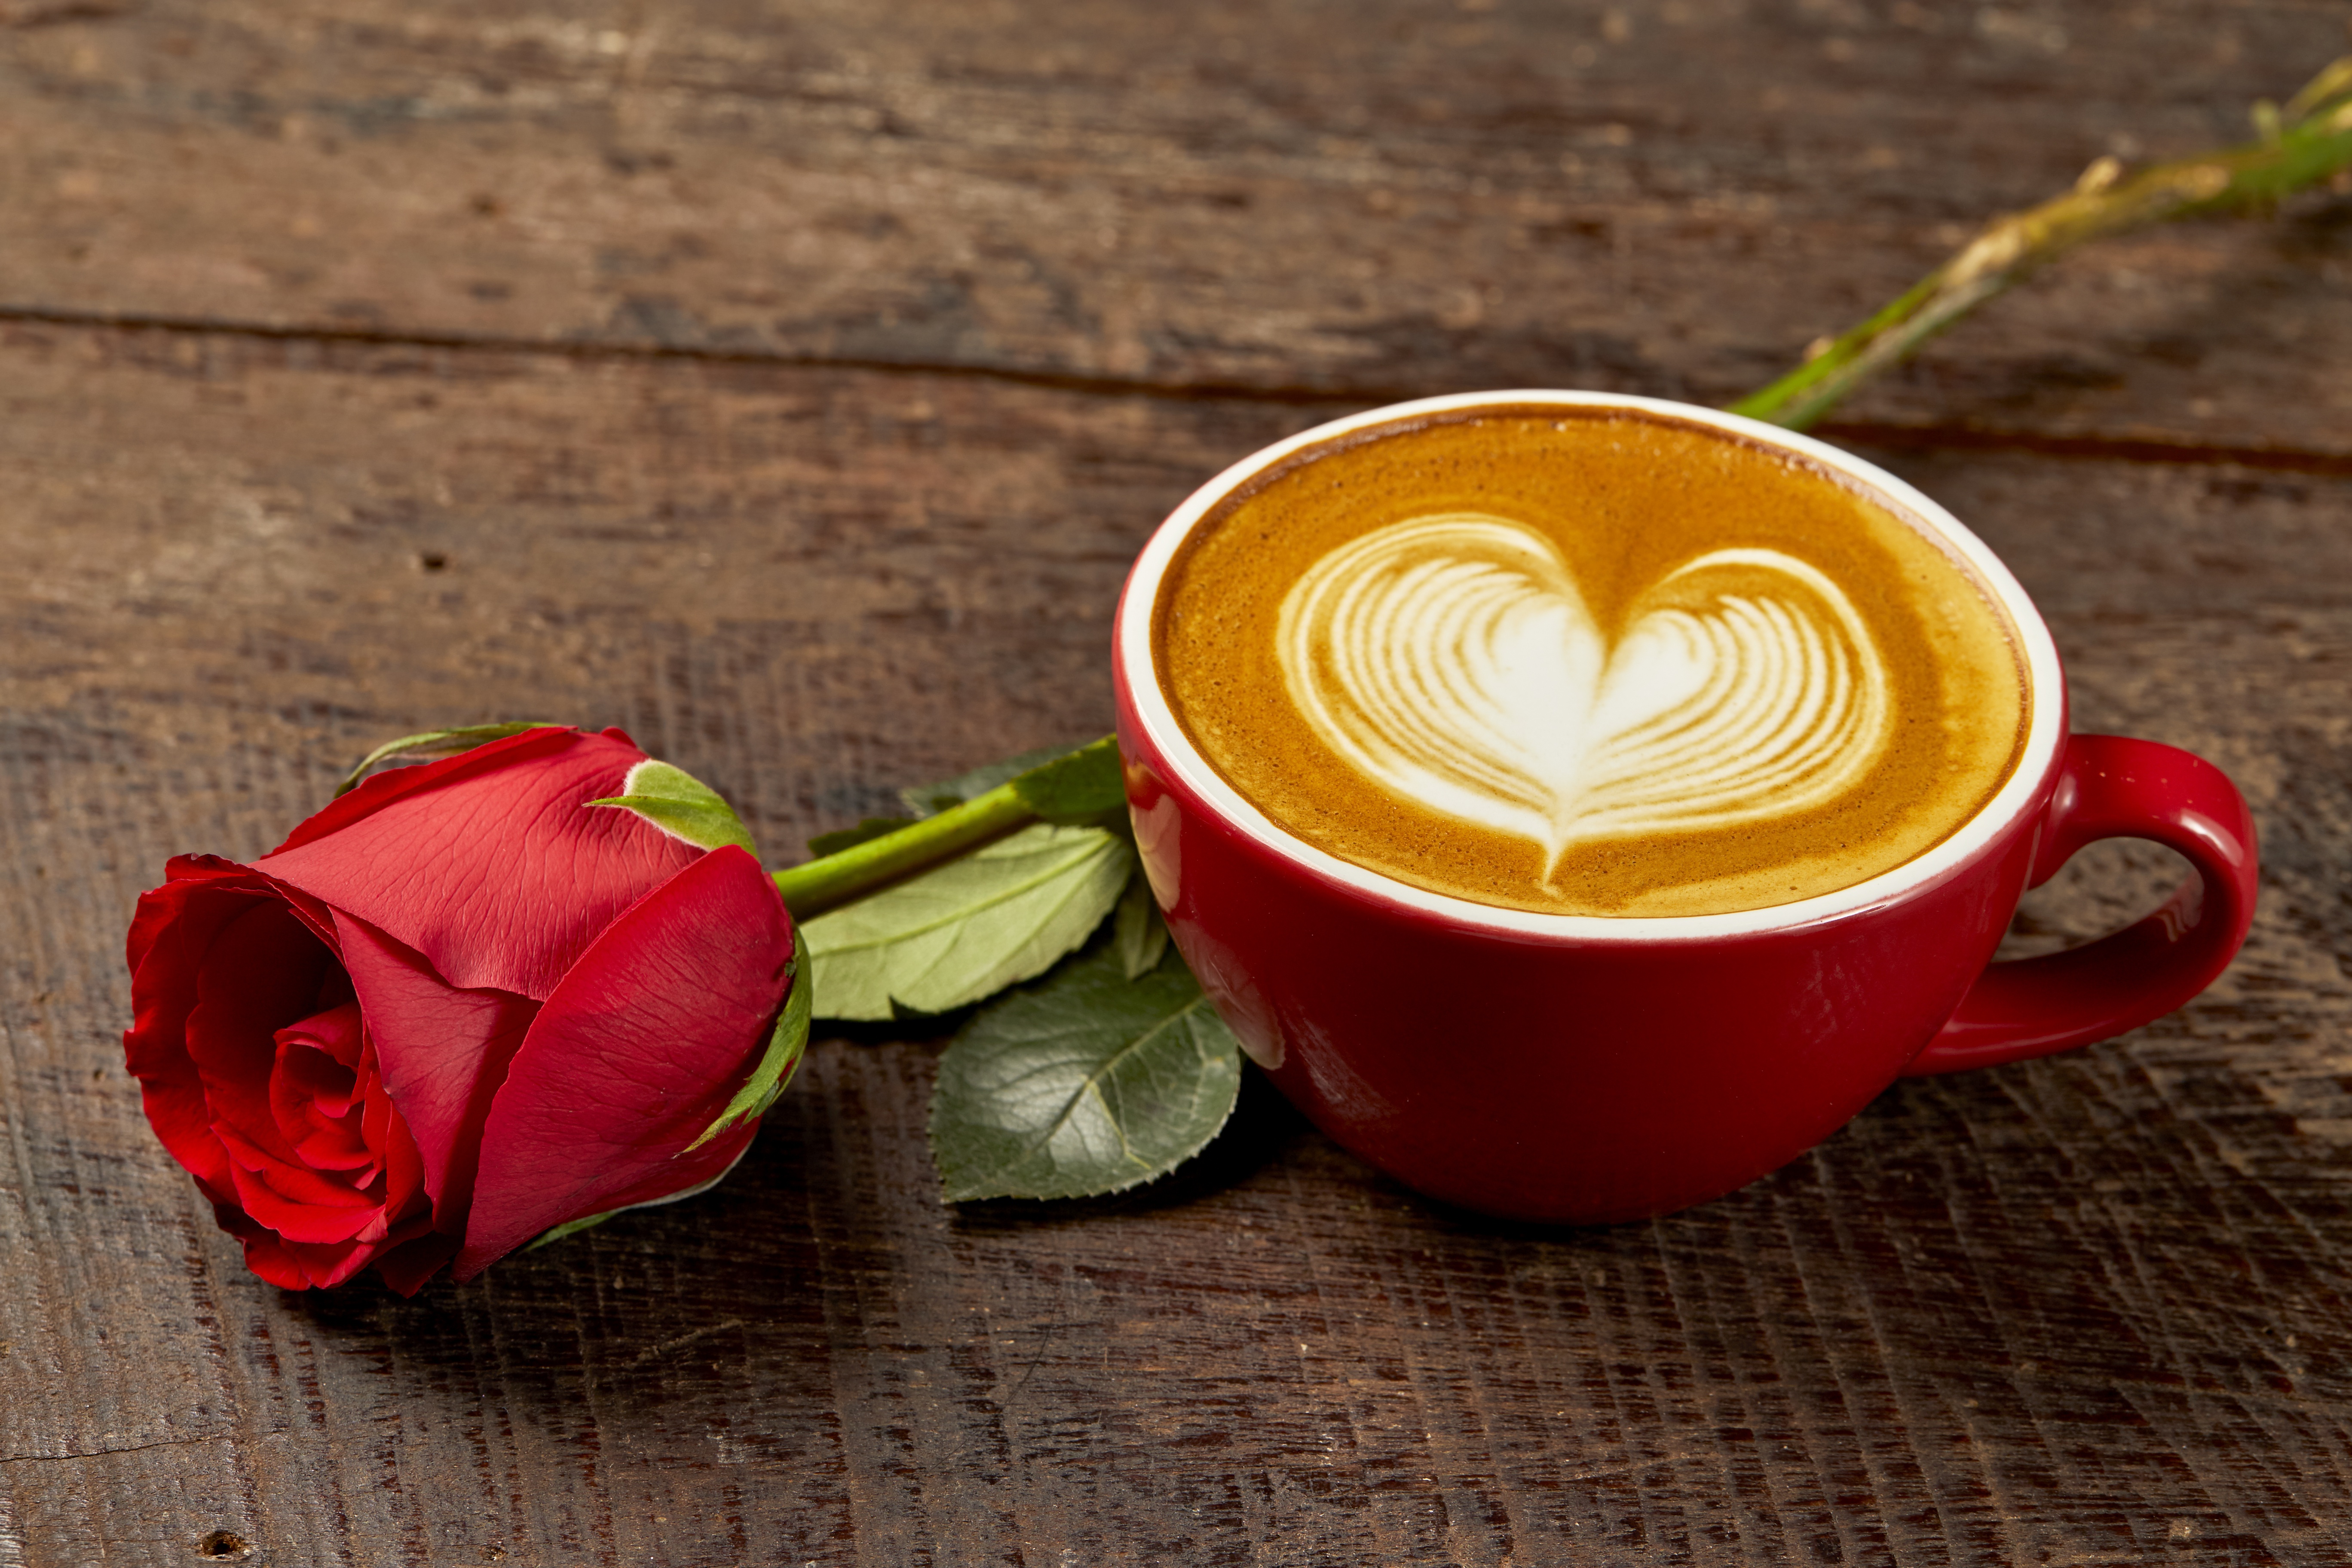
cafe, tableware, food, flower, Espressino, coffee cup, cuban espresso, drinkware, wiener melange, flat white, cortado, Single origin coffee, coffee, cup, Java coffee, caff macchiato, latte, ingredient, white coffee, cafe au lait, serveware, teacup, coffee milk, wood, petal, cappuccino, espresso, rose, non alcoholic beverage, cuisine, Hybrid tea rose, dish, mocaccino, font, drink, sweetness, saucer, rose order, rose family, garden roses, spoon, mug, floribunda, carmine, ristretto, artificial flower, caffeine, still life photography, fashion accessory, logo, marocchino, rosa centifolia, love, magenta, still life, flowering plant, cut flowers, coquelicot, floral design, soil, instant coffee, ipoh white coffee, cream, plant stem, heart